Library and Archives Canada

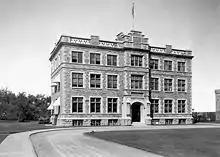
The Public Archives of Canada building in 1923, prior to its 1925 expansion. The institution was housed at 330 Sussex Drive from 1906 to 1967.

The Dominion Archives was founded in 1872 as a division within the Department of Agriculture tasked with acquiring and transcribing documents related to Canadian history. In 1912, the division was transformed into an autonomous organization, Public Archives of Canada, with the new responsibility of managing government documents on all types of media. The organization would be renamed in 1987 as the National Archives of Canada.